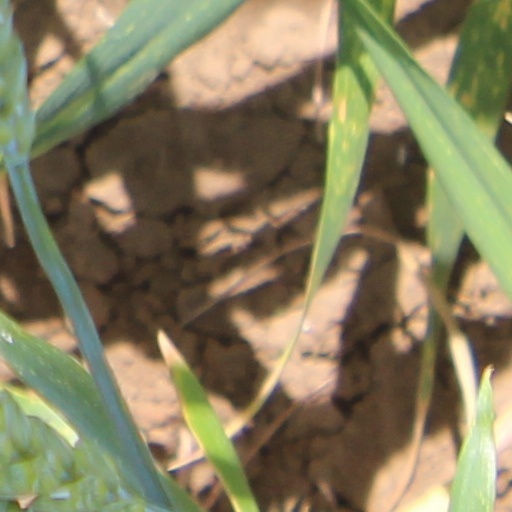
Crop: wheat